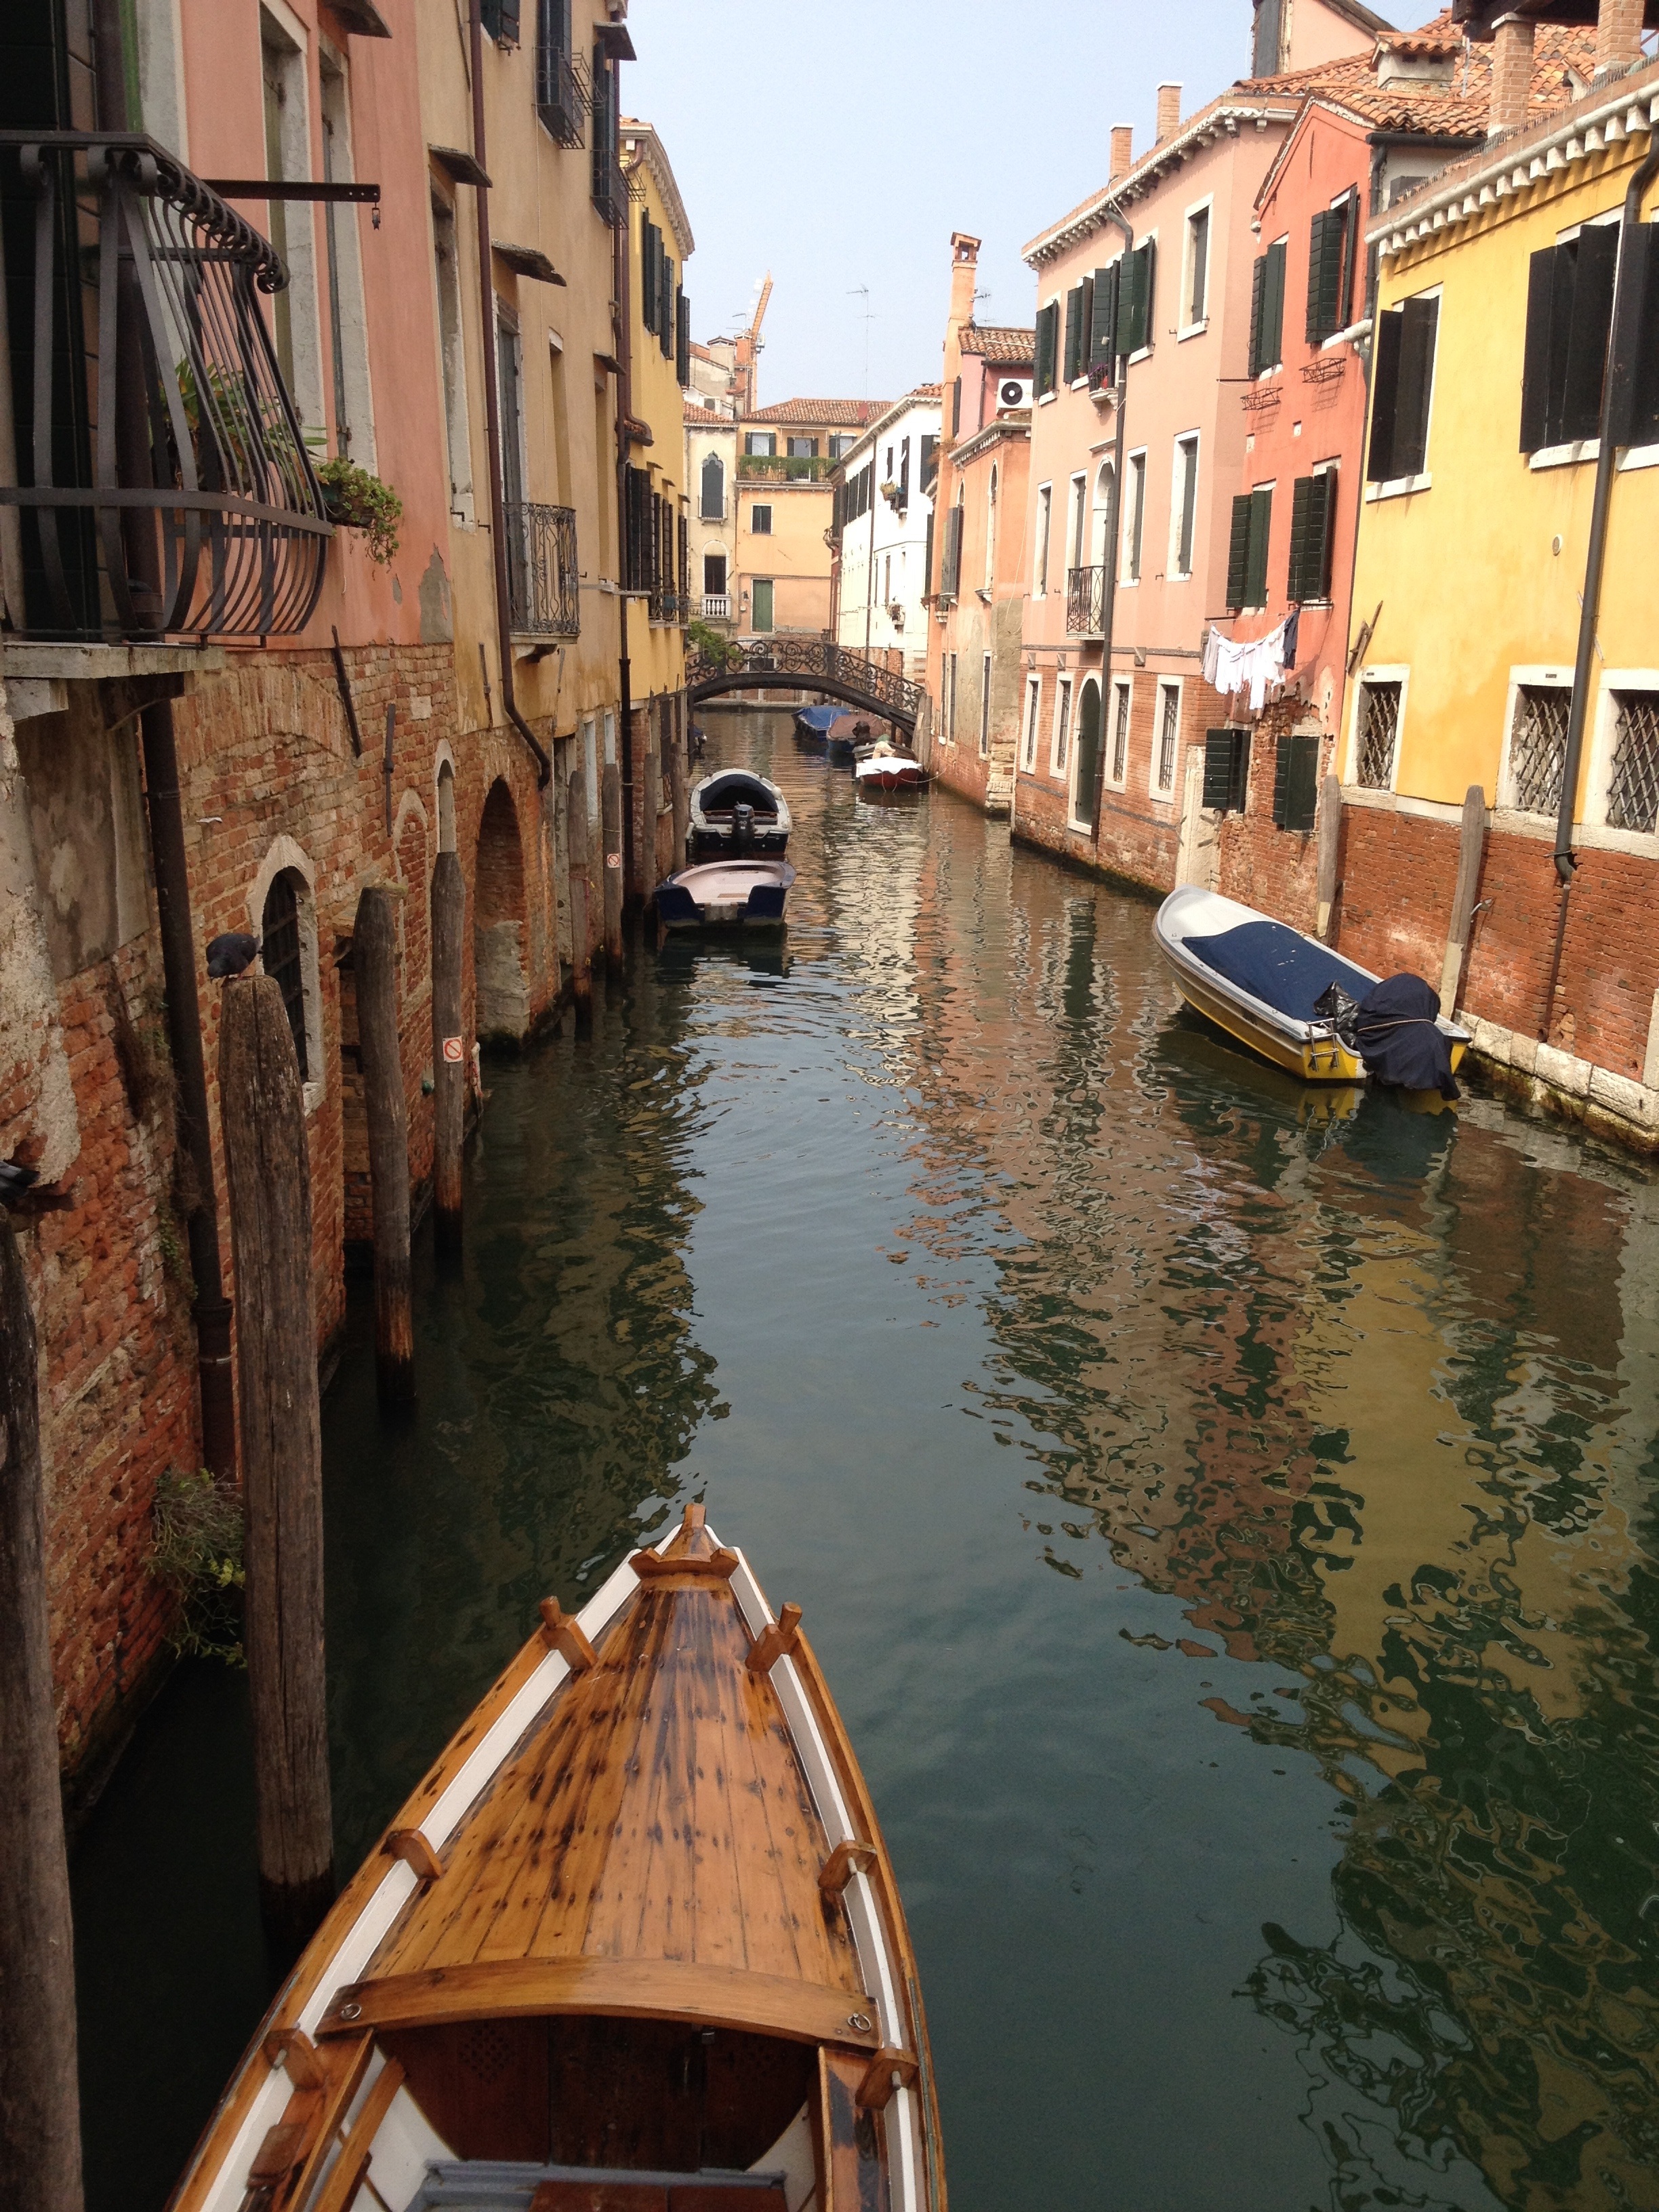
boat, town, river, canal, vehicle, venice, waterway, body of water, calle, channel, gondola, watercraft, landform, geographical feature, watercraft rowing